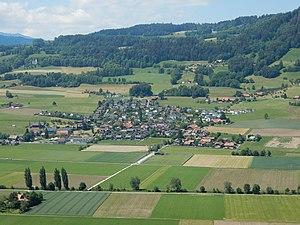
Kaufdorf est une commune suisse du canton de Berne, située dans l'arrondissement administratif de Berne-Mittelland.